Bridewell and Bethlehem Hospitals

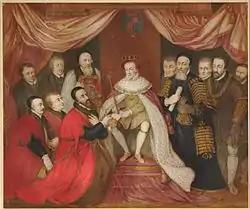
Edward VI grants a charter in 1553 to Bridewell Hospital

The Bethlem Royal Hospital was founded in 1247 as the Priory of the New Order of our Lady of Bethlehem in the city of London during the reign of Henry III. It was established by the Bishop-elect of Bethlehem, the Italian Goffredo de Prefetti, following a donation of personal property by the London alderman and former sheriff, Simon FitzMary. The original location was in the parish of St Botolph, Bishopsgate's ward. In 1546 the Lord Mayor of London, Sir John Gresham, petitioned the crown to grant Bethlem to the city. This petition was partially successful and Henry VIII reluctantly ceded to the City of London "the custody, order and governance" of the hospital and of its "occupants and revenues". This charter came into effect in 1547. The crown retained possession of the hospital while its administration fell to the city authorities. Following a brief interval when it was placed under the management of the governors of Christ's Hospital, from 1557 Bethlem was administered by the governors of Bridewell.